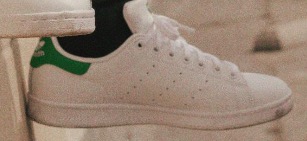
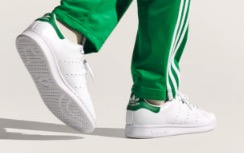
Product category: misc
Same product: yes